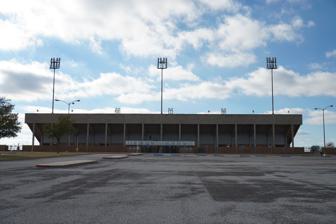
Building: Memorial Stadium (Wichita Falls)
Country: United States of America
Year built: 1970
Memorial Stadium Exterior view of the stadium in 2015 Address Southwest Parkway at Barnett Road Wichita Falls, Texas United States Coordinates 33°51′15″N 98°34′57″W / 33.85417°N 98.58250°W / 33.85417; -98.58250 Owner Wichita Falls ISD Operator WFISD Athletics Type Stadium Capacity 14,500 Current use Football Soccer Opened 1970 ; 55 years ago ( 1970 ) Tenants List NCAA : Midwestern State Mustangs (NCAA) (1988–present) Pioneer Bowl (1971–1978, 1981–1982) UIL : Hirschi High School Huskies (1971–2024) Rider High School Raiders (1971–2024) Wichita Falls High School Coyotes (1971–2024) Legacy Leopards (UIL) Memorial Mavericks (UIL) Other tenants/events : Wichita Falls Nighthawks (PAFL/ GDFL ) (2013–2014) Oil Bowl Website wfisd.net/memorial-stadium Memorial Stadium is an American football and soccer stadium in Wichita Falls, Texas located on Southwest Parkway at Barnett Road. It is owned and operated by the Wichita Falls Independent School District . Memorial Stadium was home to the [[Hirschi High School], S. H. Rider High School , and Wichita Falls High School athletics teams until those schools were closed in May 2024. It has also served as the home of the Midwestern State University football program since 1988. From 1971 through 1978, and also in 1981 and 1982, the stadium hosted various NCAA playoff games, at the Division II and Division I-A levels, known as the Pioneer Bowl . History Built in 1970, the stadium can seat 14,500 fans with room for 2,500 more and is one of the largest high school football stadiums in the state of Texas. Some of the stadium's attractions include parking for up to 3,600 cars, a two-story press box for visiting coaches, dignitaries, and the media, as well as an artificial turf playing surface and a state of the art scoreboard, most of which were added several years after the stadium's initial opening. Every summer, Memorial Stadium is host to the Oil Bowl Classic, an annual high school all-star football game that pits the best football players from Texas against those from Oklahoma . On April 10, 1979, Memorial Stadium was severely damaged when an F4 tornado tore through the southwest portion of Wichita Falls, the winds only measuring up to an F3 on the Fujita scale while the tornado was directly on top of the stadium, however. The tornado in question also brought upon extremely severe damage to the town of Wichita Falls, causing major safety reforms to buildings and a massive rebuild of the town and the infrastructure within it. That Tuesday in April 1979 hosted the creation of several smaller but equally devastating tornados around the Red River Valley area in what is known as the 1979 Red River Valley tornado outbreak , often casually referred to as "Terrible Tuesday". References